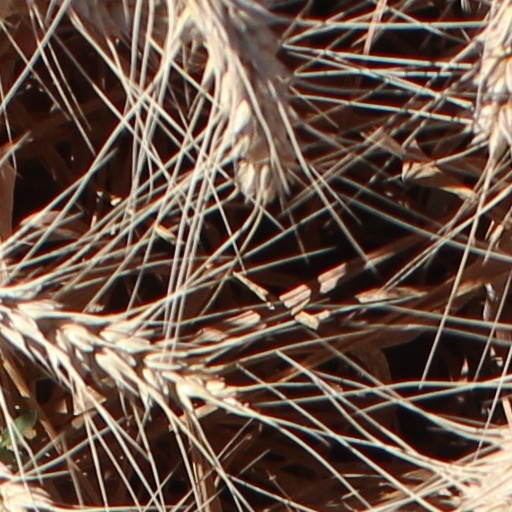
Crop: wheat